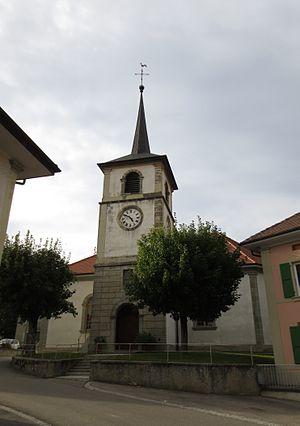
Église de Dompierre, dans le canton de Vaud, en Suisse
Dompierre est une commune suisse du canton de Vaud, située dans le district de la Broye-Vully. Citée dès 1228, elle fait partie du district de Moudon entre 1798 et 2007. La commune est peuplée de 239 habitants en 2018. Son territoire, d'une surface de 322 hectares, se situe entre les vallées de la Broye et de la Glâne.